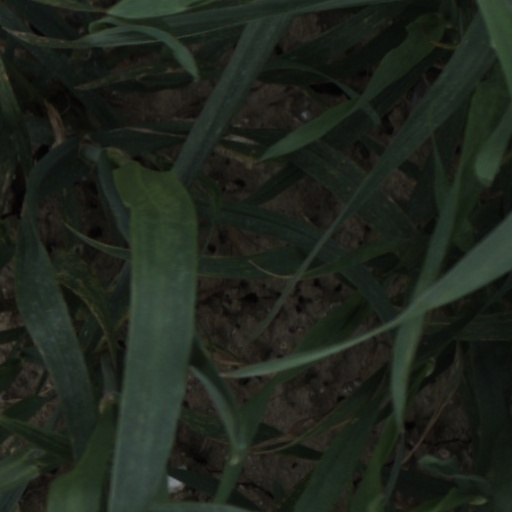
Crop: wheat